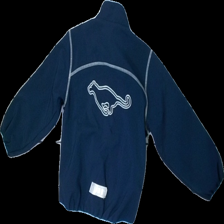
View: back
Type: Jacket
Category: Children
Brand: Not in the list
Brand text on label: Bagheera
Colors: Blue
Material: 100% Cotton
Pattern: Other
Cut: Regular
Season: All
Price range: <50
Recommended usage: Export
Description: blue jacket